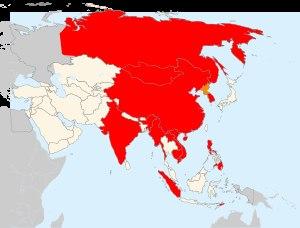
La peste porcine africaine ou PPA est une maladie animale qui touche les porcs, mais aussi les sangliers, les phacochères, les potamochères et les tiques, qui en sont le vecteur probable. La PPA est endémique dans le milieu naturel en Afrique subsaharienne, avec des cycles d'infection impliquant les tiques, les phacochères et les potamochères.